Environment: real
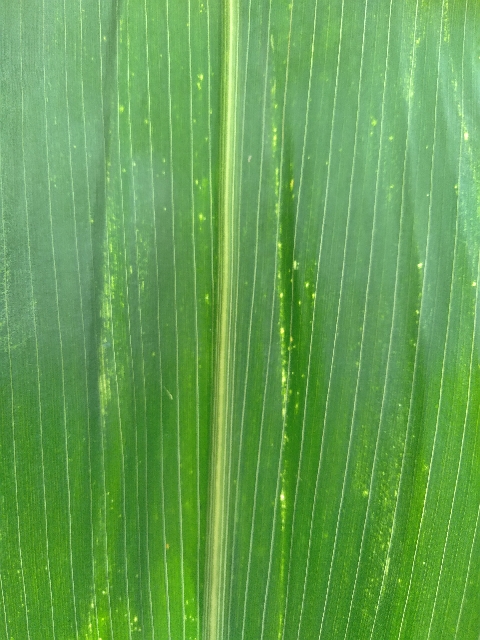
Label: lethal_necrosis